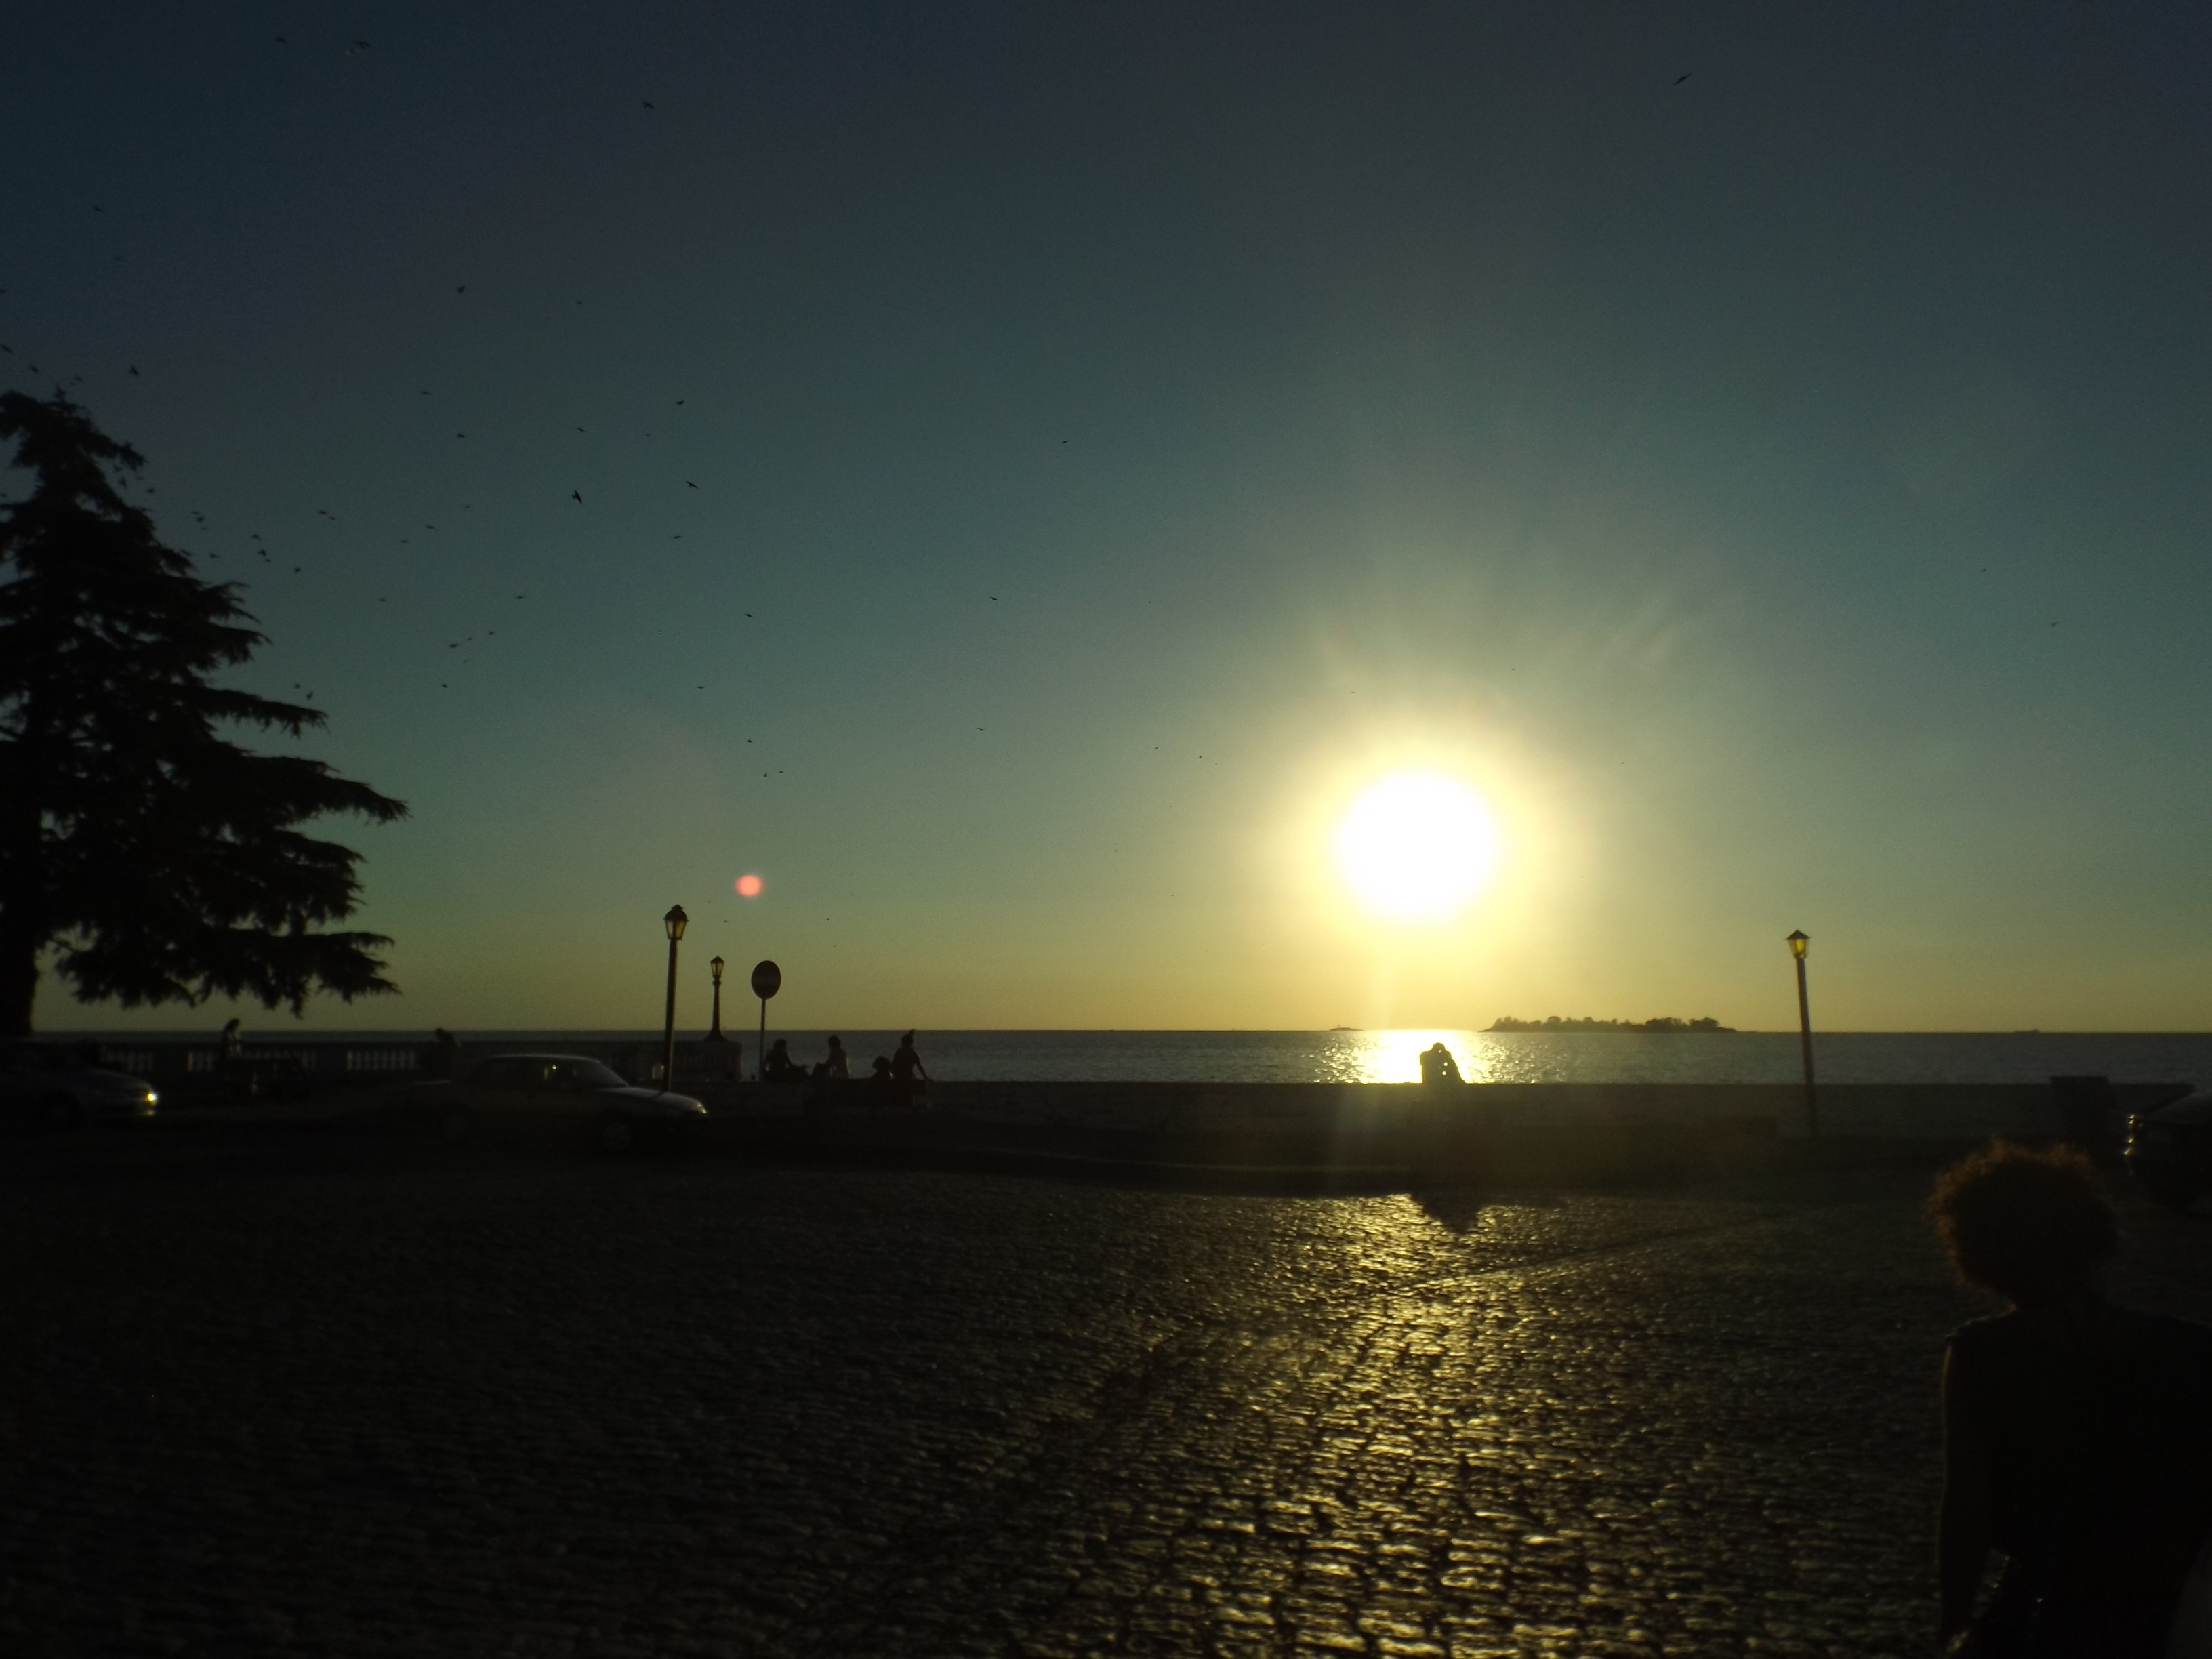
landscape, sea, ocean, horizon, silhouette, light, sky, sun, sunrise, sunset, night, sunlight, morning, dawn, atmosphere, dusk, evening, romantic, moonlight, beauty, cologne, beautiful, evening sun, subtle, uruguay, reddish, afterglow, removal, maritime landscape, astronomical object, atmospheric phenomenon, atmosphere of earth